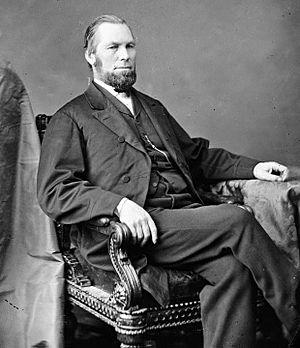
Le deuxième district congressionnel du Maine est l'un des deux districts congressionnels que compte l'État du Maine. Créé en 1821, à partir du 15ᵉ district du Massachusetts, il élit tous les deux ans un membre de la Chambre des représentants des États-Unis.